James French (racing driver)

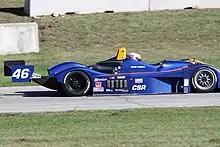
French racing to a third-place finish in C Sport Racer at Road America during the 2013 SCCA National Championship Runoffs

French again repeated his divisional championship in 2012. He did not finish on the podium in the Majors Tour. He again won the June Sprints in 2014. But as he did not win the Central Division championship he could not compete for the Majors Tour title. French competed at the SVRA Spring Vintage Festival winning his race in a Jordan 197.